Provisional Muslim Revolutionary Committee

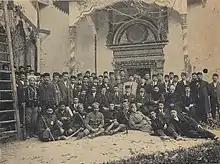
The Crimean People's Kurultai in 1917. The direct successor to the PMRC, the Kurultai shared many of its members, including Noman Çelebicihan and Asan Sabri Ayvazov

The Provisional Muslim Revolutionary Committee (abbreviated PMRC or Musispolkom) was an organisation in Crimea during the Russian Revolution, comprising Crimean Tatar nationalist figures. Meeting in March 1917, the PMRC, with support from the Russian Provisional Government and several Crimean Tatar intellectuals (among them Noman Çelebicihan, Cafer Seydamet Qırımer, and Asan Sabri Ayvazov, the founders of Milliy Firqa), the PMRC was seen as a first step towards the establishment of the Kurultai of the Crimean People's Republic.